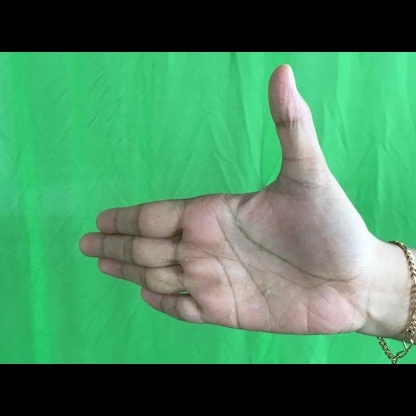
Mudra: Ardhachandran